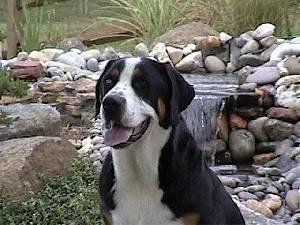
Greater_Swiss_Mountain_dog